Christ's Appearance to Mary Magdalene after the Resurrection

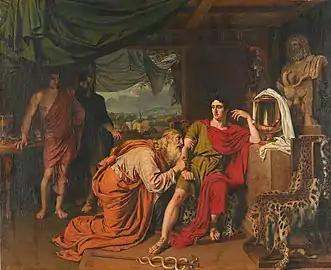
Alexander Ivanov. "Priam asks Achilles to return Hector's body" (canvas, oil, 1824, State Tretyakov Gallery)

The artist's concerns were misplaced; the painting was met with considerable acclaim in St Petersburg. His father wrote to him reassuring him that his concerns about the frame and other details were unwarranted, noting that such a painting "uses its own power, makes a strong impression on the soul of the viewer by the feelings depicted in it." The painter Alexei Yegorov, under whom Alexander Ivanov studied at the Academy, offered a brief yet concise appraisal of the work: "What a style!" The painting received negative reviews as well. For instance, the writer Nestor Kukolnik inquired of the artist Karl Bryullov, "What is this painting by Ivanov? Is it a hoax? Or have I become so outdated that I do not understand anything, or is the painting really bad? Excruciatingly bad, no composition, no colour."